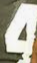
Number: 4